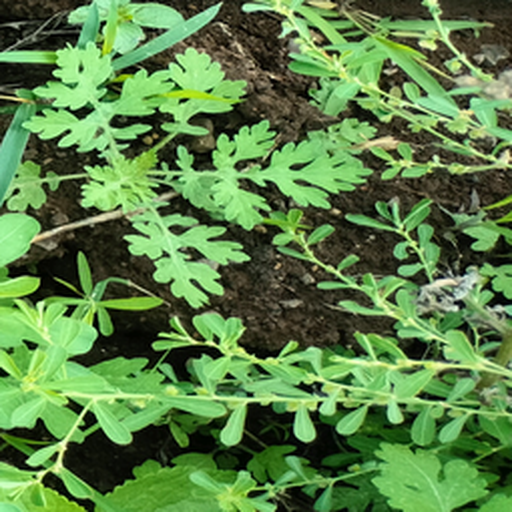
Weed species: Gajar_gavat_(Parthenium hysterophorus)